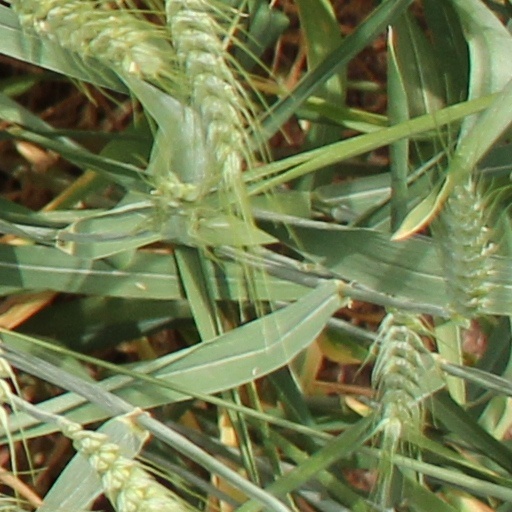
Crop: wheat